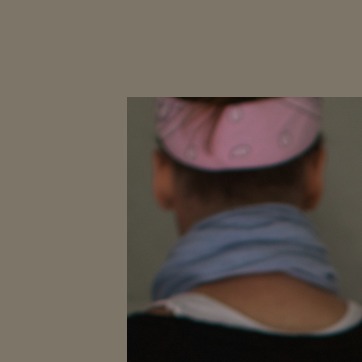
Material: hair